Tianguis

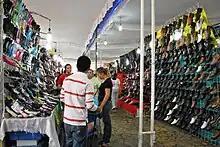
Inside a tianguis mostly dedicated to shoes on the grounds of Estadio Azteca stadium in Mexico City

The organization and function of most city tianguis are mostly the same as those in rural areas; however merchandise varies somewhat and there are problems associated with holding this type of event in the more crowded city. One of the oldest continually operating tianguis in Mexico is the one in Cuautitlán, just outside Mexico City, which has been going on every Tuesday for over 500 years. The market was established in 1491 by the Chichimecas when this area was rural and a way station between Mexico City and points north. Since then, Cuautitlan has become a crowded part of Greater Mexico City, but the tianguis is still in the same place and operated more or less in the same manner. This market congregates 7,500 vendors from various municipalities and states such as Michoacán, Puebla, Pachuca and the municipalities of northern Mexico State. It extends over 250,000 m2. There are efforts to move it away from the center and near the municipal border with Tultitlán, but the merchants have refused to be moved.